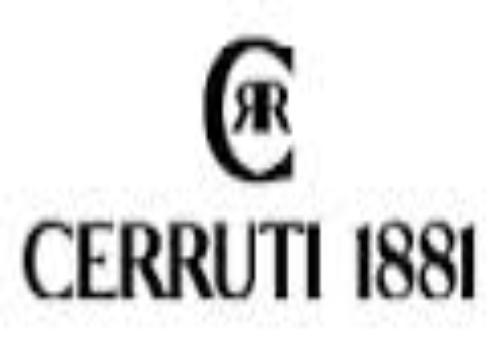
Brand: Cerruti 1881
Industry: Necessities